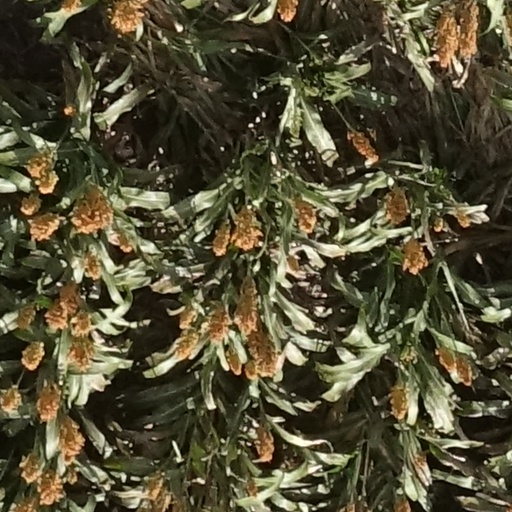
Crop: sorghum